Slovak Organisation for Space Activities

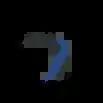
Slovak Organization for Space Activities

Slovak Organization for Space Activities - SOSA is non-governmental organization based in Bratislava, Slovakia that promotes space-related research and technologies nationally. The organization supports Slovak activities with the European Space Agency (ESA) and the European Southern Observatory (ESO), developed skCUBE, the first Slovak satellite, and organizes events to promote space-related research and industry.